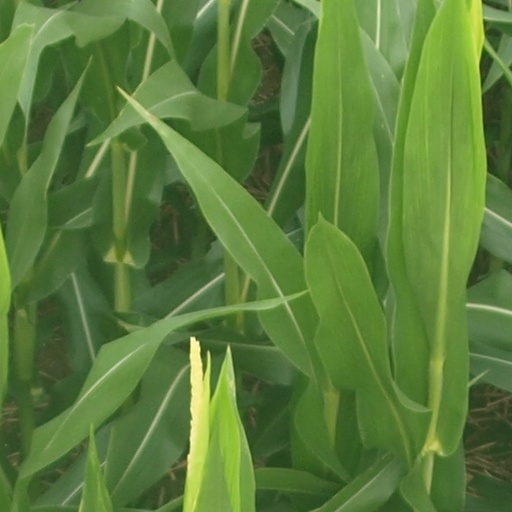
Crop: maize; corn